All Souls (TV series)

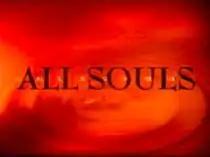

All Souls is an American paranormal hospital drama television series created by Stuart Gillard and Stephen Tolkin and inspired by Lars von Trier's miniseries "The Kingdom". It originally aired for one season on UPN from April 17 to August 31, 2001. The series follows the medical staff of the haunted teaching hospital All Souls. While working as a medical intern, protagonist Dr. Mitchell Grace (Grayson McCouch) encounters various spirits, and discovers that the doctors are running unethical experiments on their patients. The executive producers included Aaron Spelling, E. Duke Vincent, and Mark Frost.